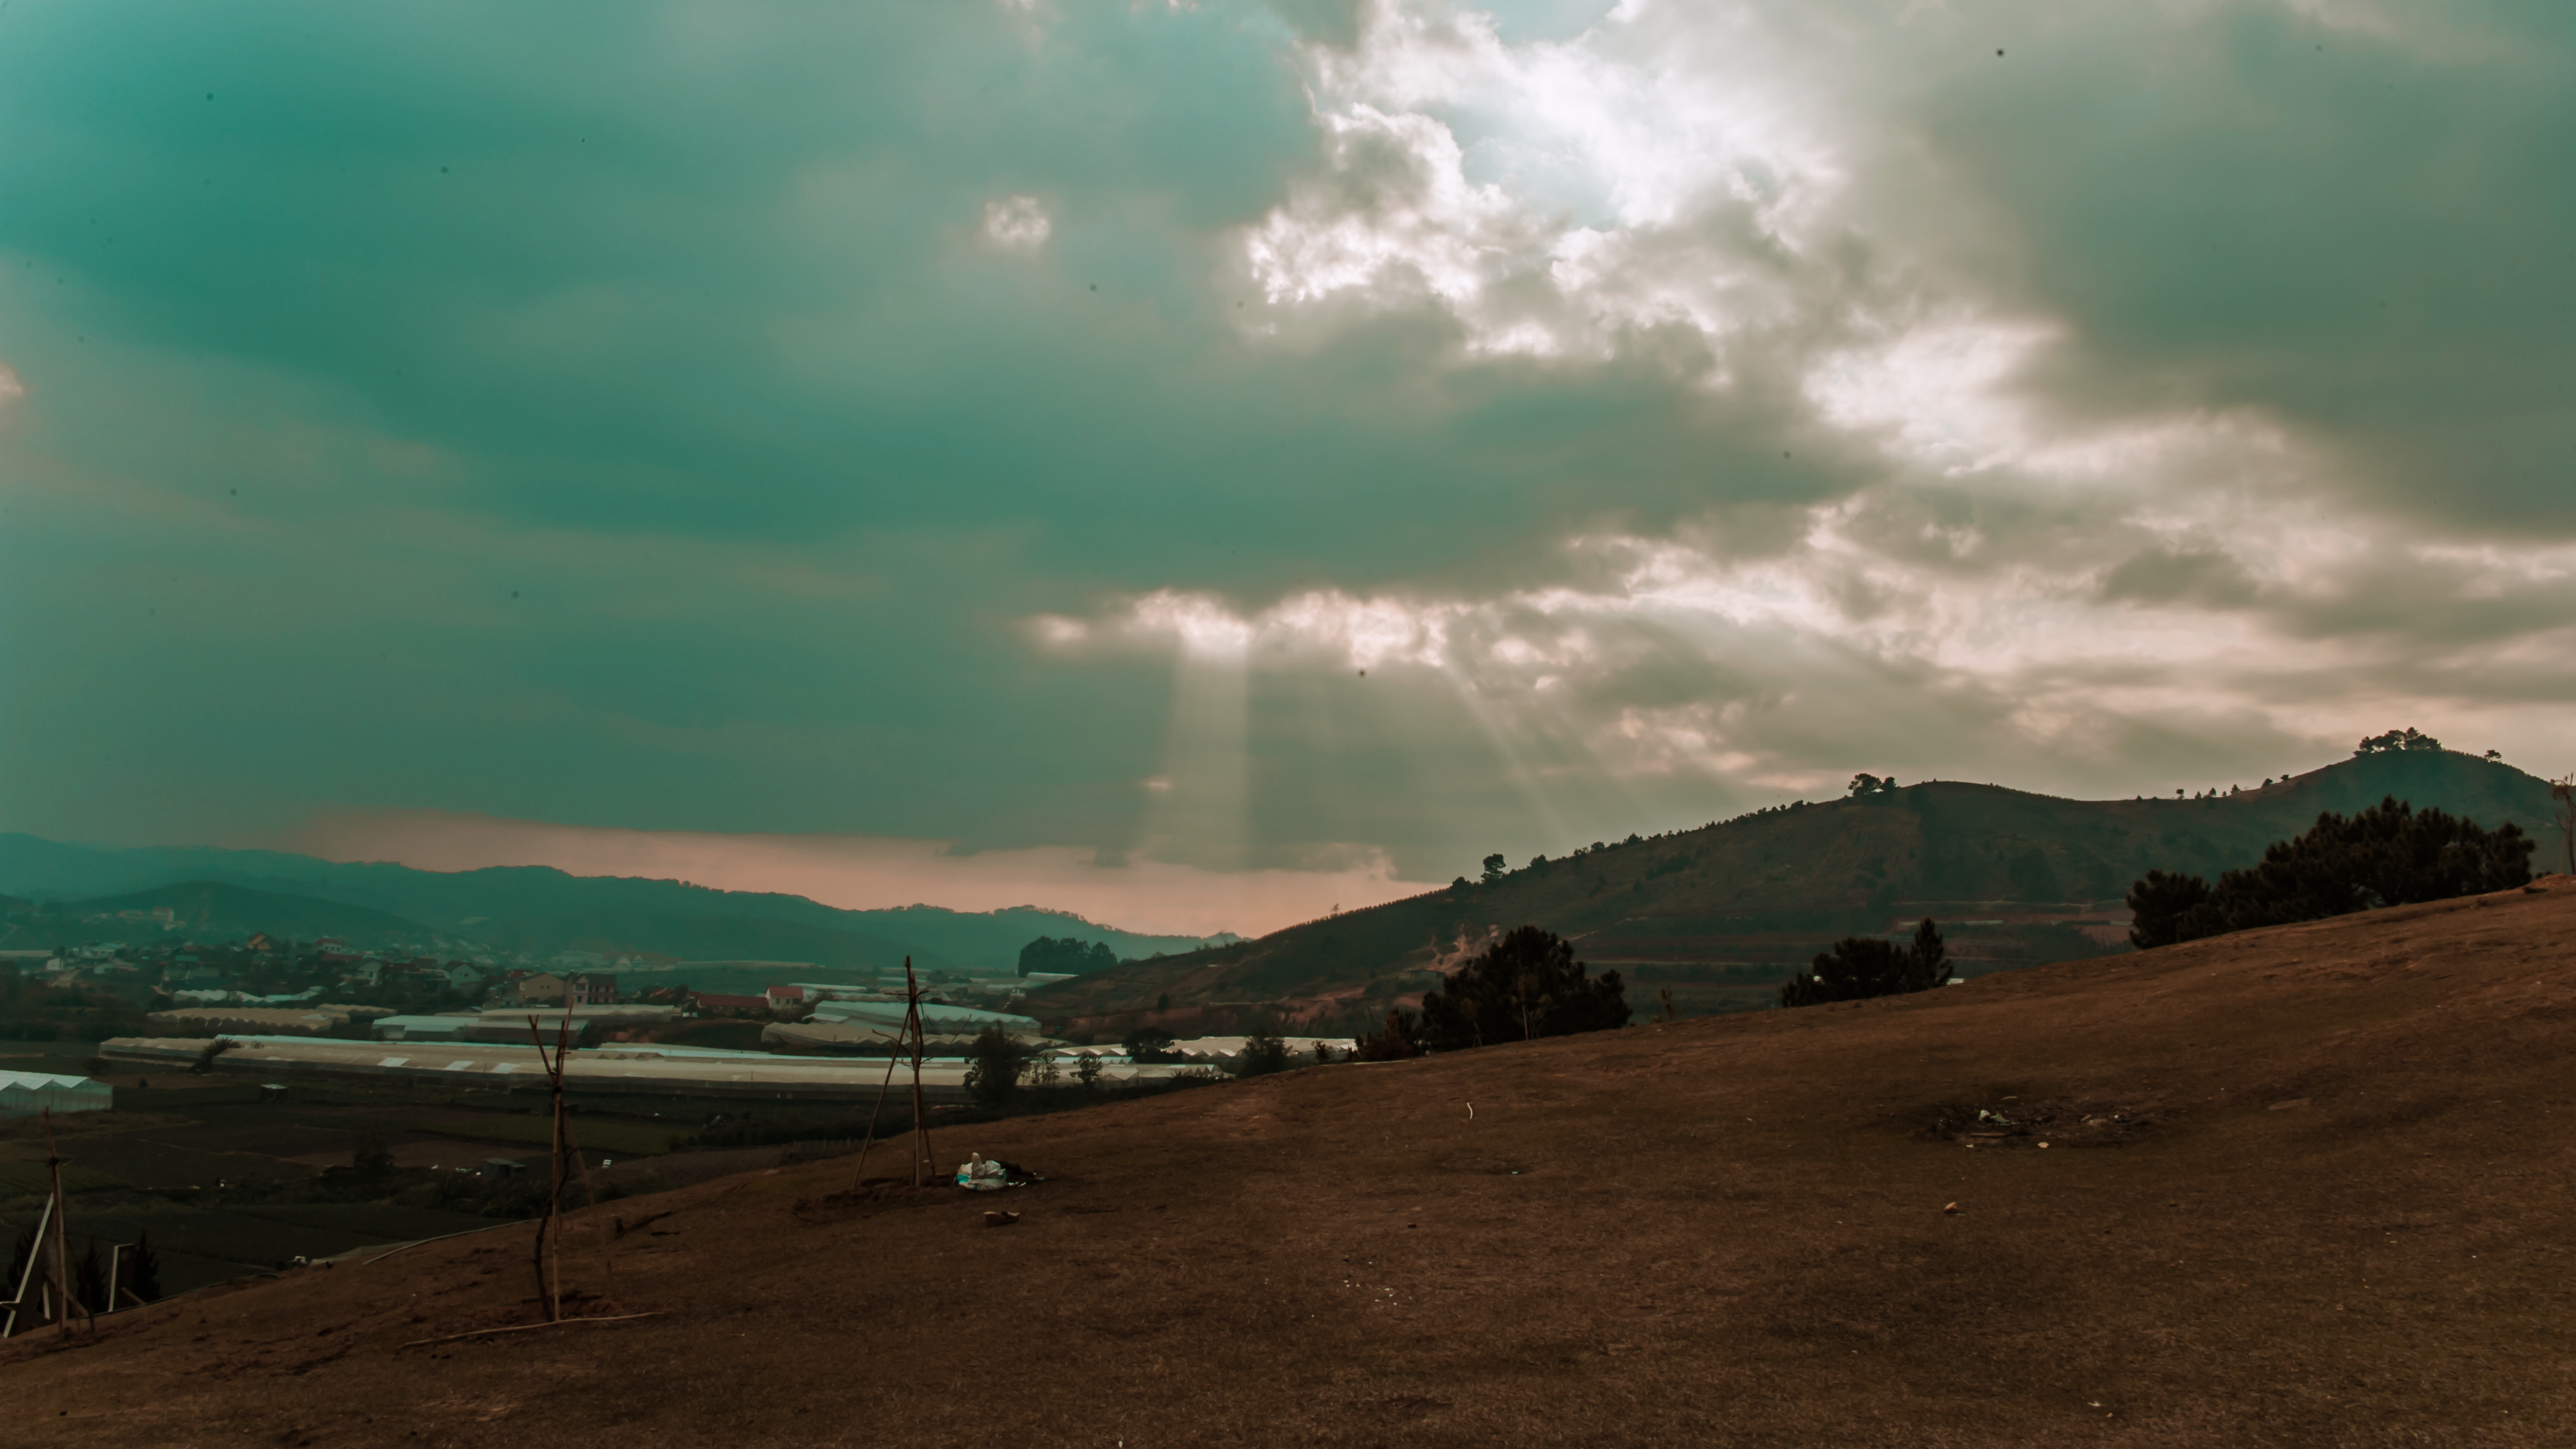
nature, plant, tree, sky, cloud, highland, hill, atmosphere, mountain, horizon, morning, rural area, meteorological phenomenon, sunlight, phenomenon, field, landscape, evening, road, plain, mountain range, ecoregion, dawn, grass